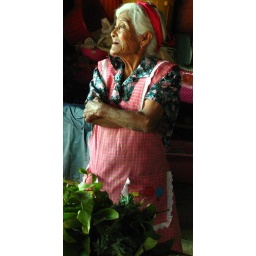
We visit her to see the plants and flowers she gathers to be used in traditional medicine